British Aerospace Sea Harrier

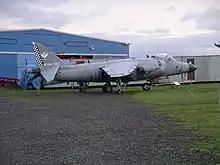
Sea Harrier FA2 ZE694 at the Midland Air Museum

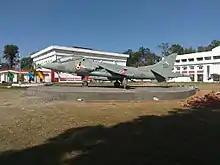
Sea Harrier T Mk. 60 IN-654 at Rashtriya Indian Military College

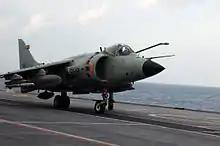
Jet aircraft on deck of aircraft carrier. Its refuelling receptacle is extended near the pilot's canopy

Several surviving Sea Harriers are held by museums and private owners, and some others are at the Royal Navy School of Flight Deck Operations at RNAS Culdrose and other military bases for training. The following is list of those not used by the military for training.